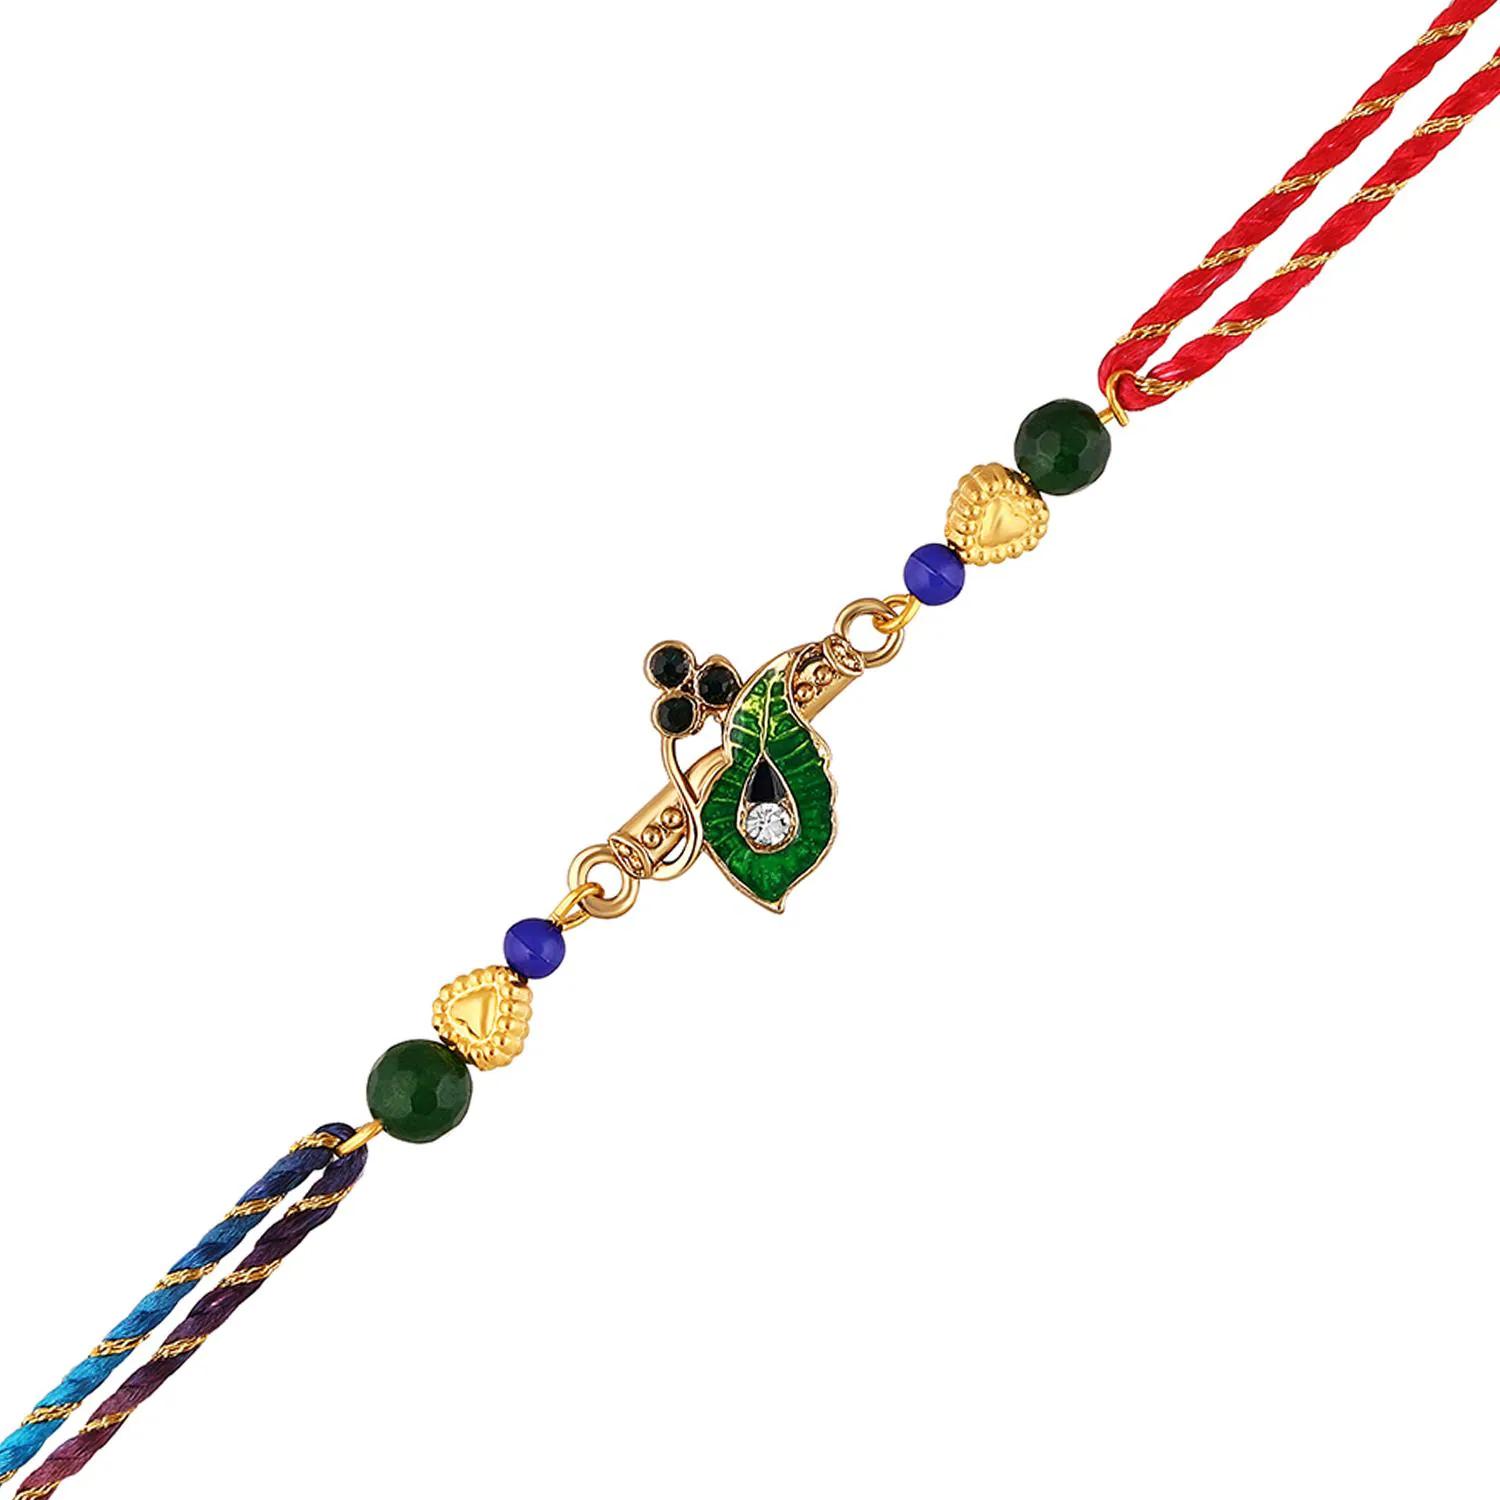
 Mahi Krishna Flute, Meena Work Peacock Feather-Shaped Rakshabandhan Rakhi with Crystals for Brother, Bhai, Bro (RA1100749G)
Type: Rakhis
Brand: Mahi
Price: Rs. 219
 Celebrate Raksha Bandhan with our exquisitely crafted Rakhi, designed to strengthen the bond between siblings. This traditional Rakhi features intricate beadwork and durable thread, ensuring it stands the test of time. Handmade with care, each Rakhi is a unique and meaningful gift for your brother. Each Rakhi carries heartfelt blessings and good wishes for your brother's well-being and success. Celebrates the bond of love and protection between siblings, a cherished tradition in Indian culture. The color of the thread (dori) may differ from the one displayed in the picture.
Features: The Rakhi is adorned with vibrant colors and attractive embellishments that add a touch of elegance to the celebration.,Content in Box : 1 Rakhi ; Cultural Significance: This beautiful Rakhi will acknowledge your love for Your Brother with the promise that your bond with him will grow stronger as time goes on.,Vibrant Colors: Adding bright and playful colors to the celebration will make it stand out and make it more enjoyable.,Celebrate the bond of love and protection with our exquisite Rakhis. Share the joy of Raksha Bandhan Festival with this beautiful Rakhi, a token of love, protection and blessings.,Adjustable Size and Easy to tie: Designed to fit wrists of all sizes. It is simple and easy to tie the Rakhi securely and effortlessly.
Included: 1 Rakhi